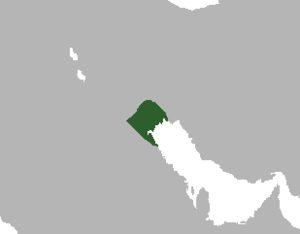
La Characène ou Mésène, était un royaume situé à l'embouchure du Tigre et de l'Euphrate, sur le Golfe Persique, au sud de la Babylonie. Créé à la fin du IIᵉ siècle av. J.-C., ce royaume fut vassal de l'Empire Parthe. Sa capitale était Spasinou Charax, « la forteresse d'Hyspaosinès ». Au Iᵉʳ et au IIᵉ siècle. il joua un rôle important dans le commerce de la Syrie avec l'Inde.